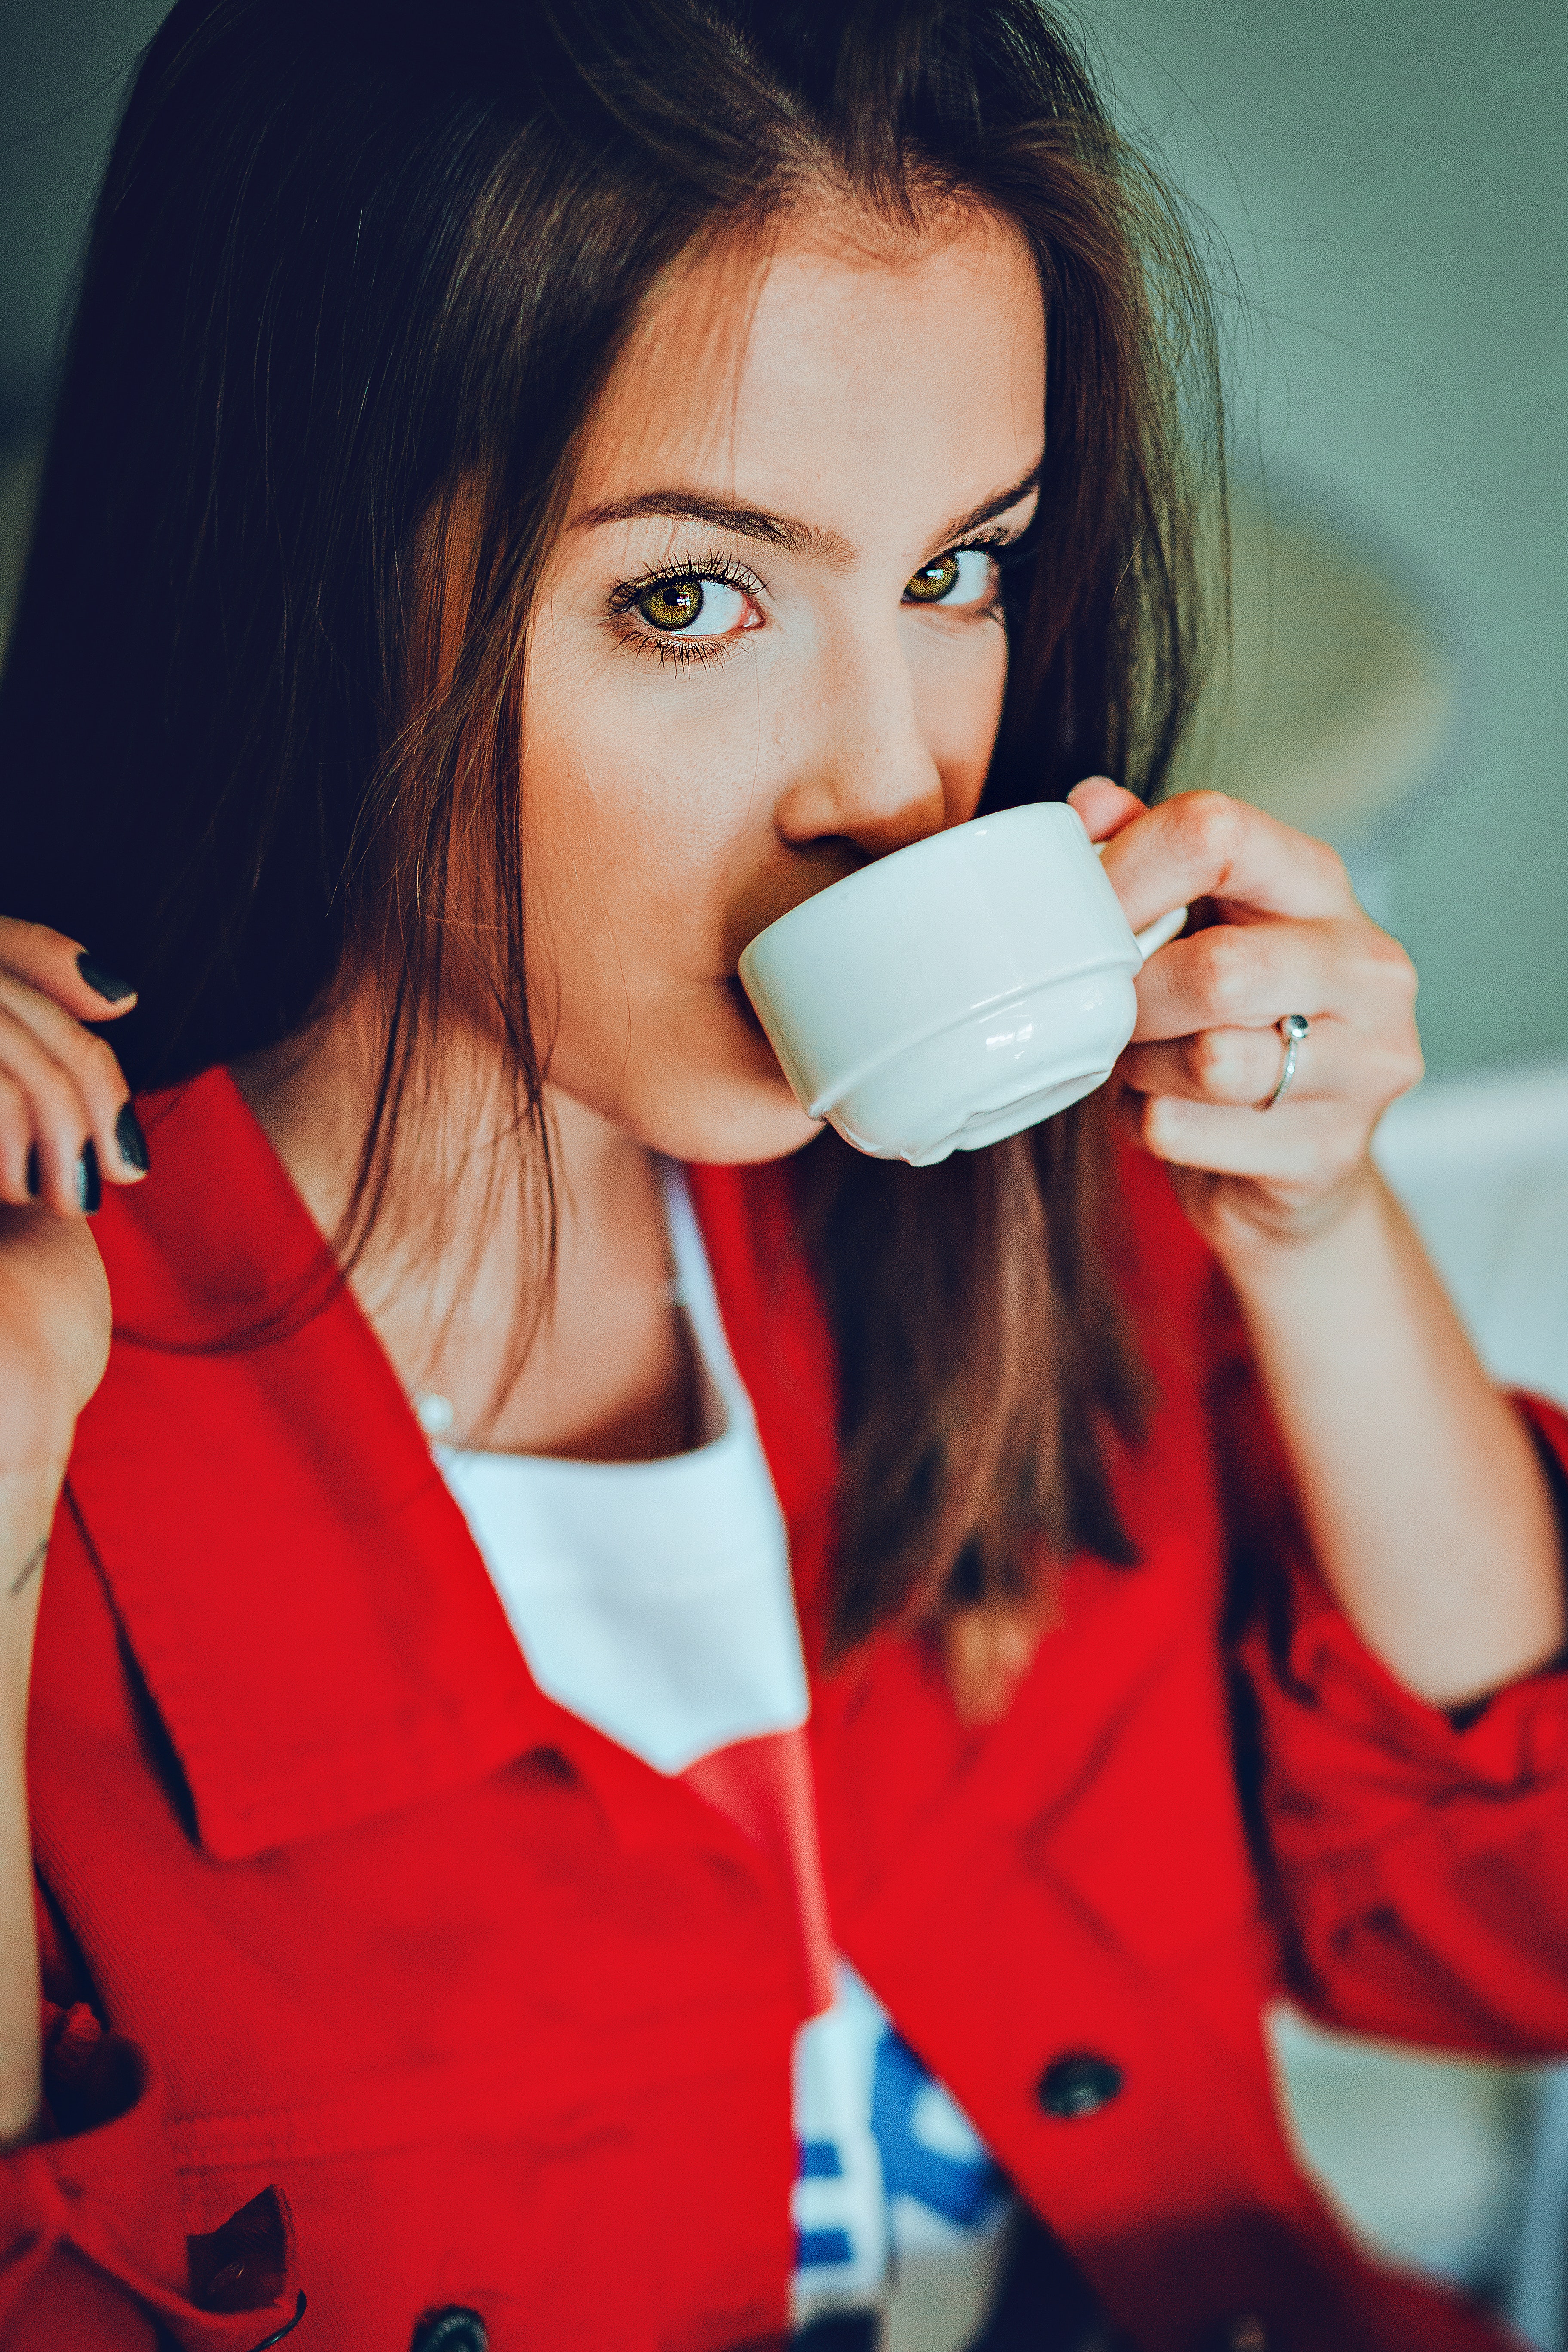
nose, beauty, drinking, lip, cheek, mouth, drinkware, cup, black hair, tableware, dairy, long hair, brown hair, coffee cup, smile, drink